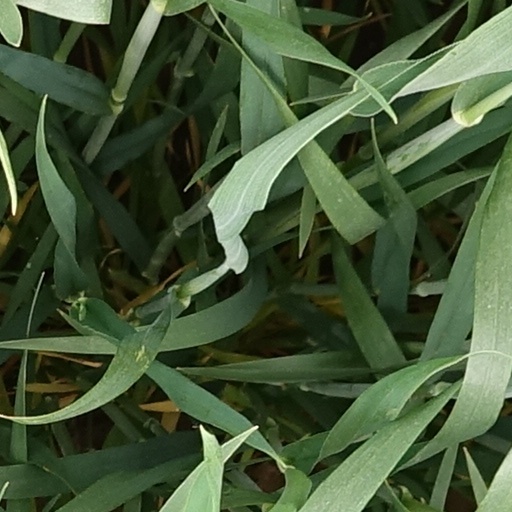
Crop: wheat